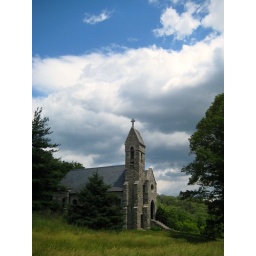
A stone church in Maryland that we passed on the Appalachian Trail during the &amp;quot;Maryland Challenge,&amp;quot; a 40-mile, one-day hike